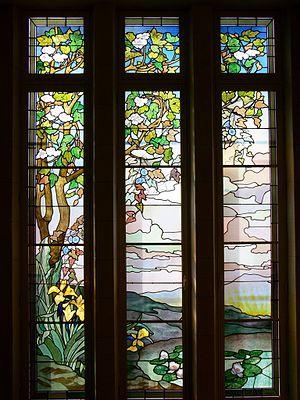
Jacques Gruber, né le 25 janvier 1870 à Sundhouse et mort le 15 décembre 1936 à Paris, est un maître verrier et ébéniste français.
L'hôtel de ville d'Euville est l'hôtel de ville de la commune d'Euville, dans le département de la Meuse, en région Lorraine. C'est l'unique bâtiment public construit dans le style École de Nancy. Il est classé au titre des monuments historiques depuis 1992.